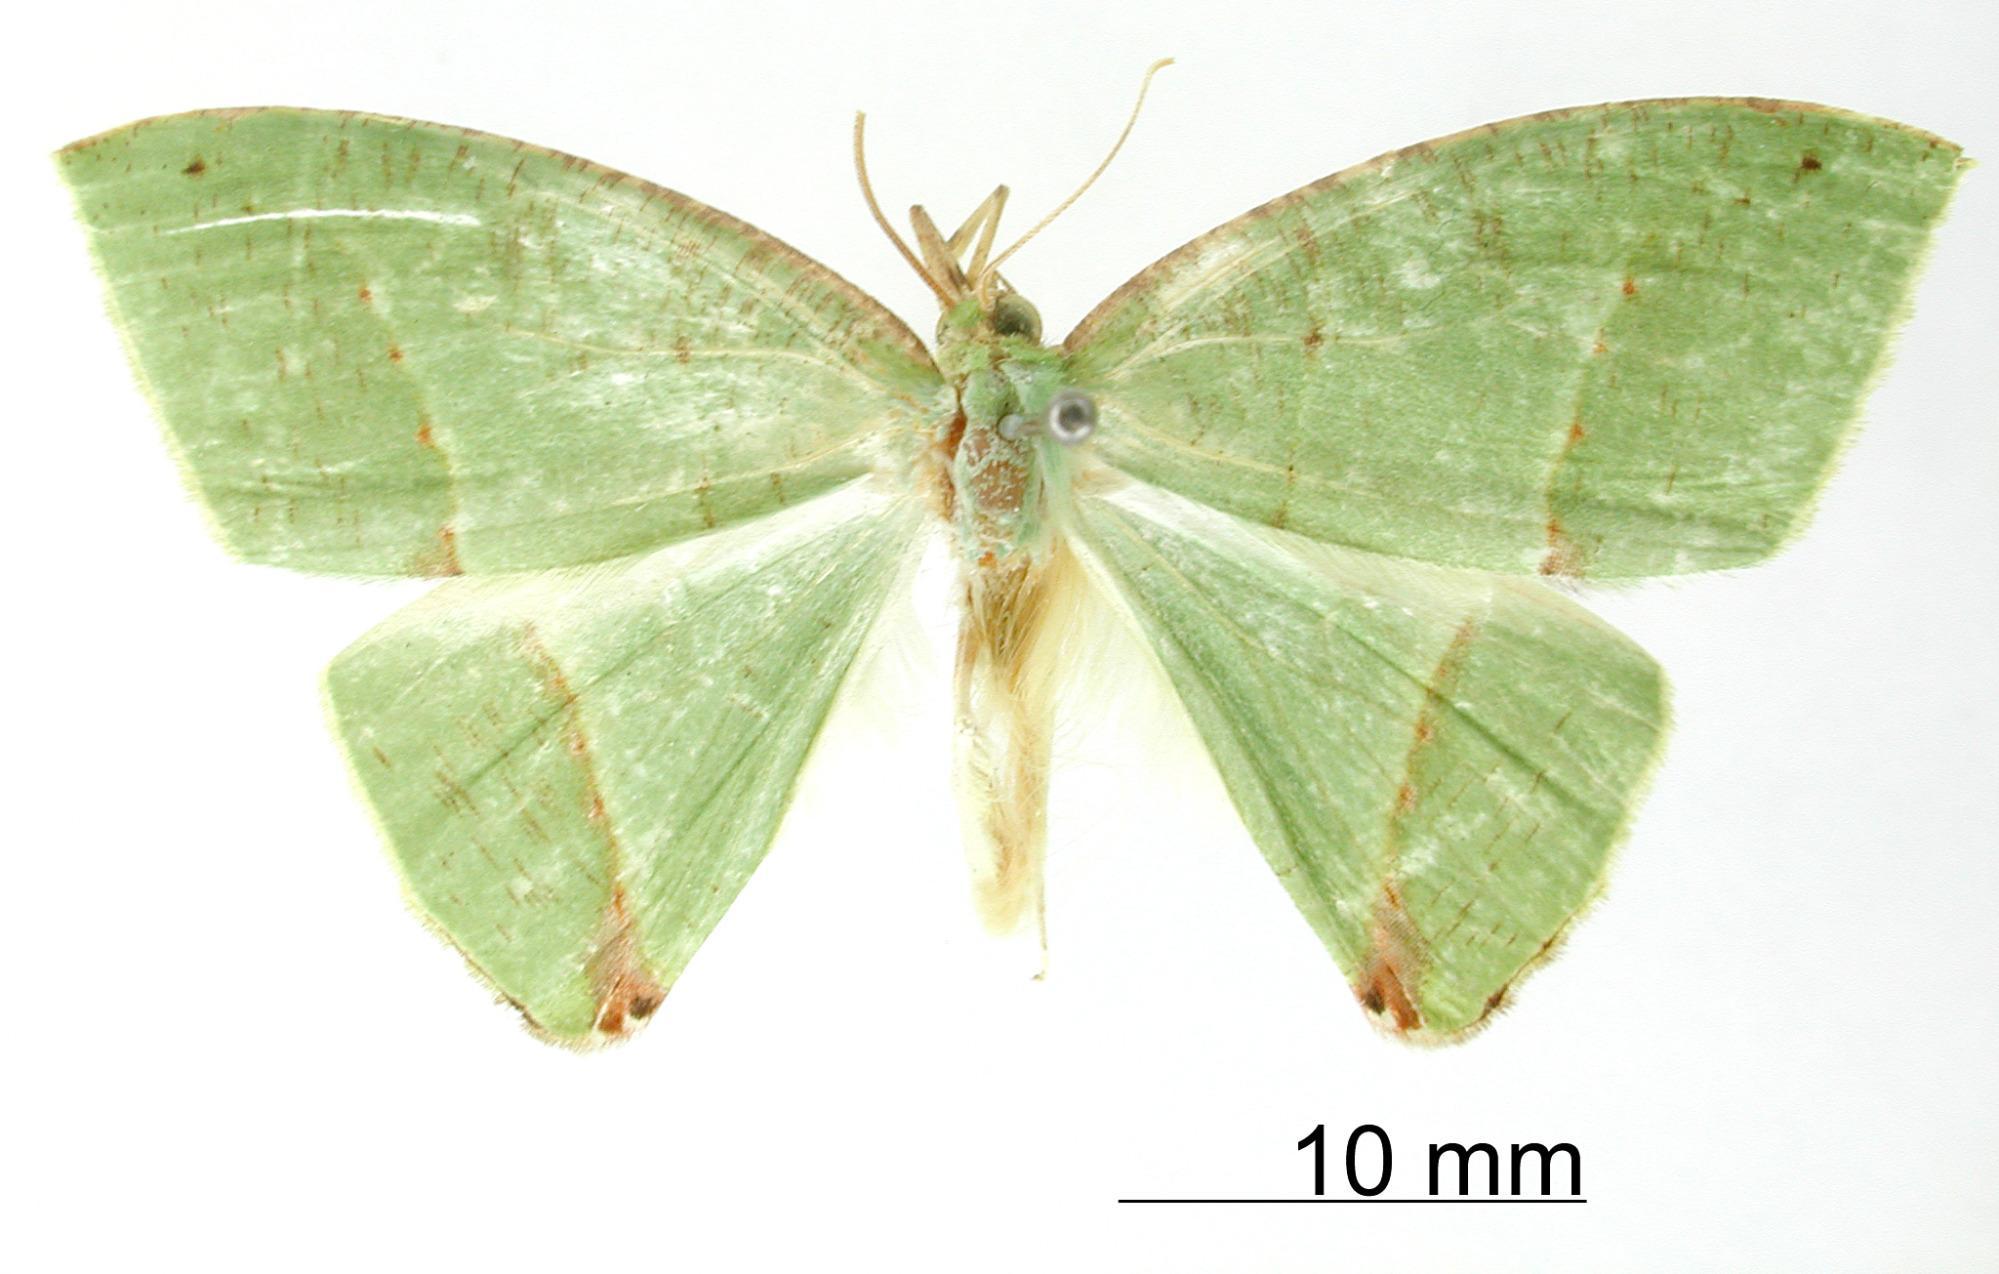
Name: Phyle cartago
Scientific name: Phyle cartago Rindge, 1990
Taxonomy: Animalia, Arthropoda, Insecta, Lepidoptera, Geometridae, Ennominae
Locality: Tuis, Costa Rica, Costa Rica